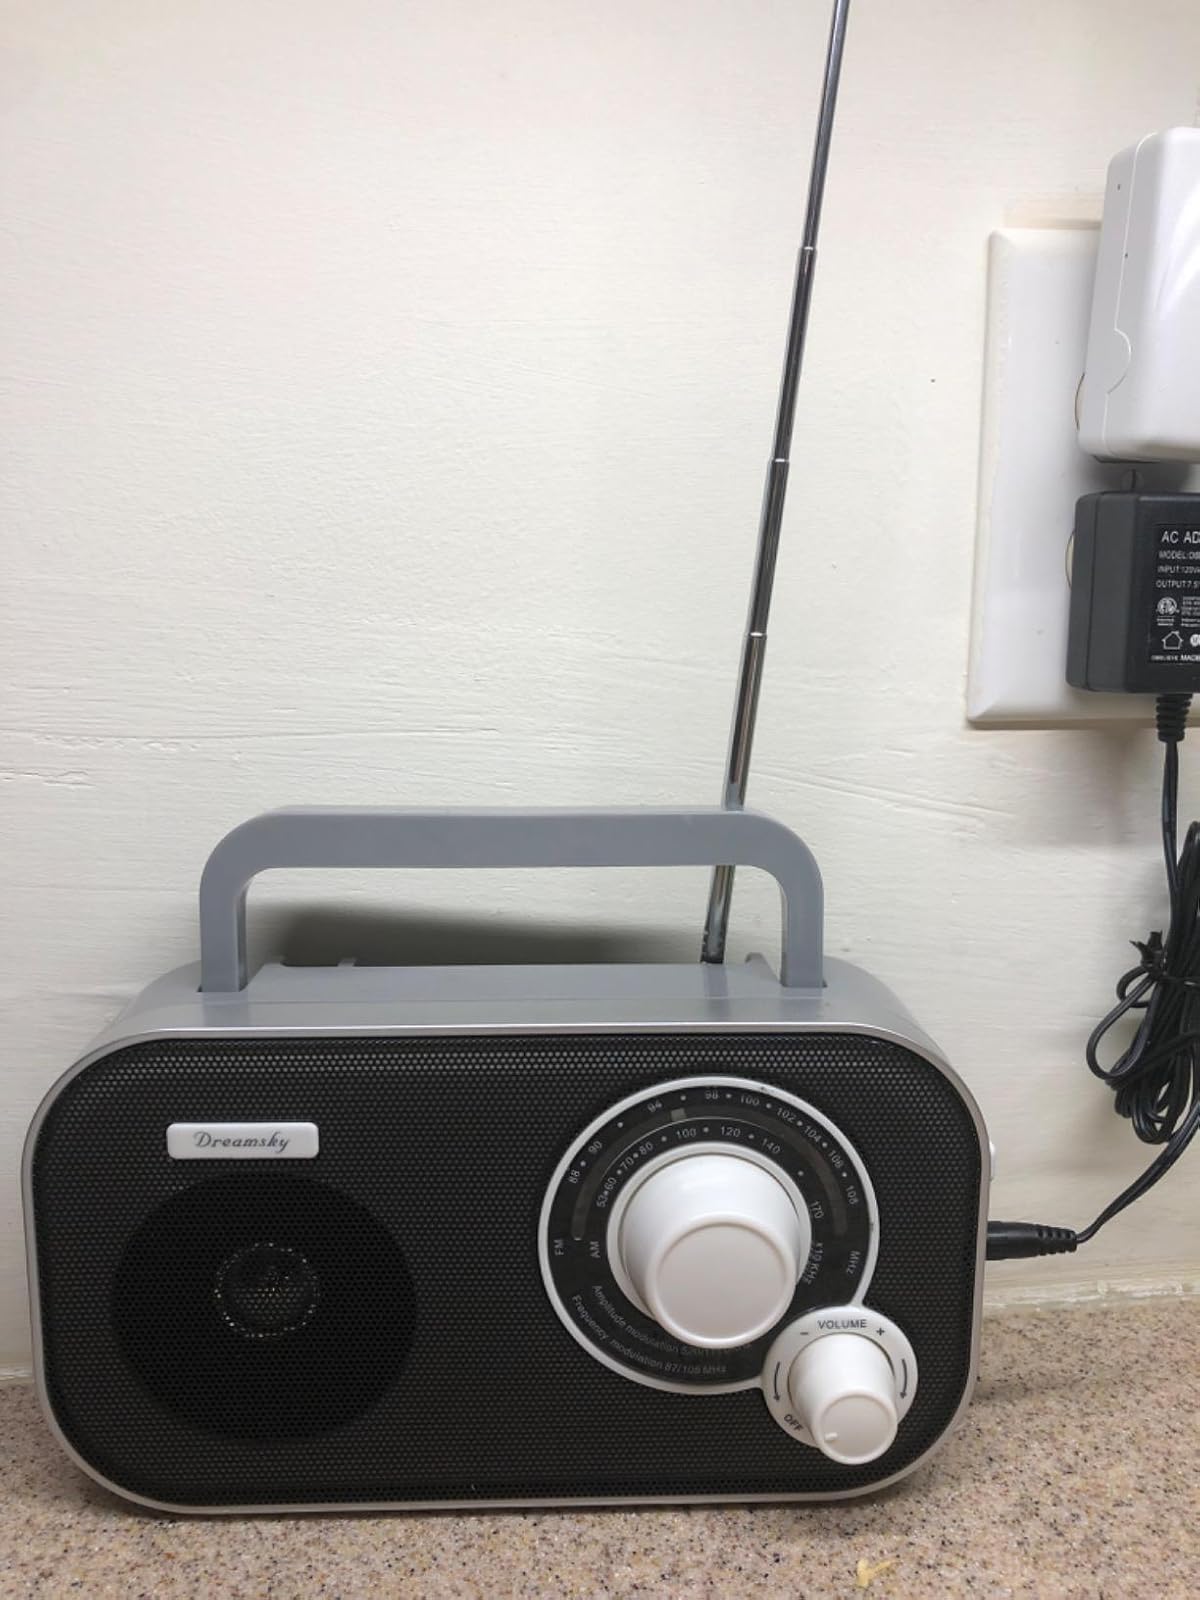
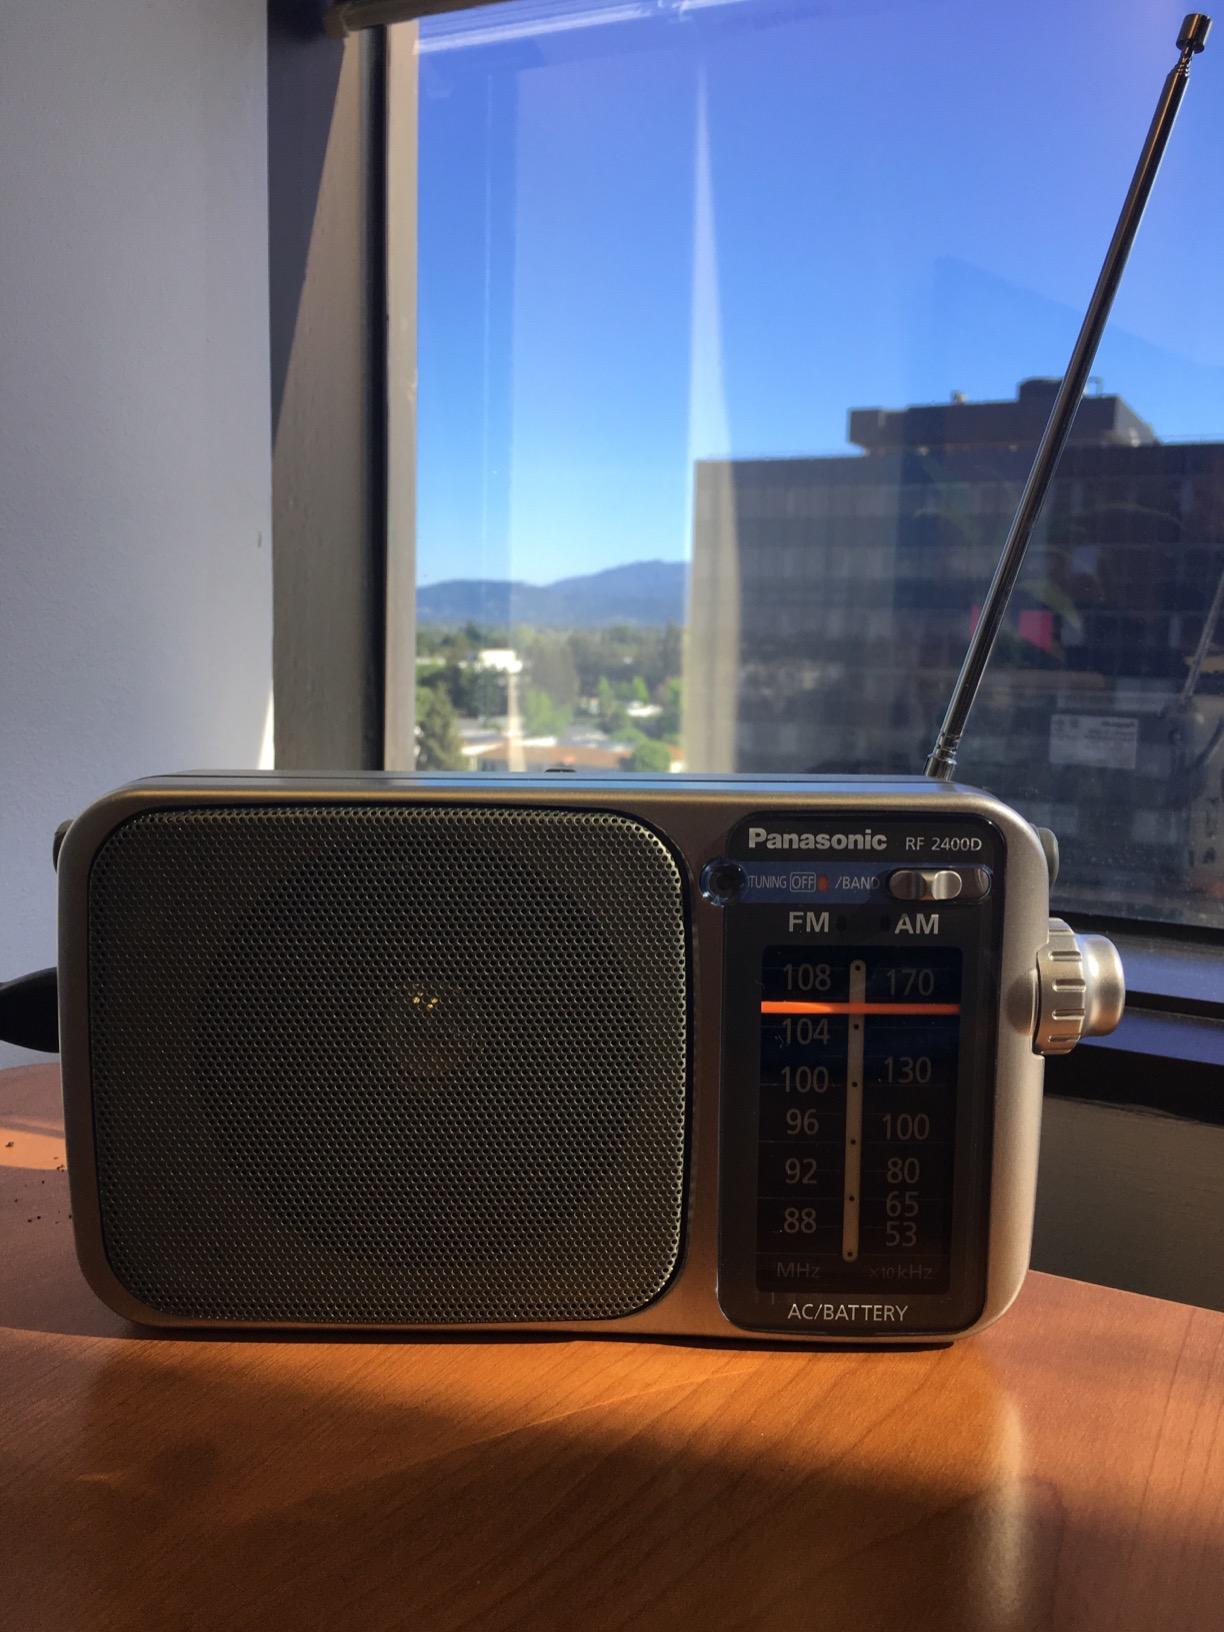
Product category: radio
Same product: no